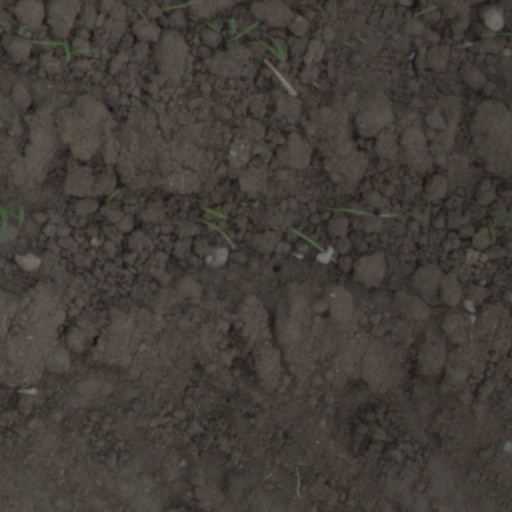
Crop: wheat